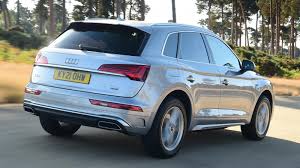
Label: noambulance